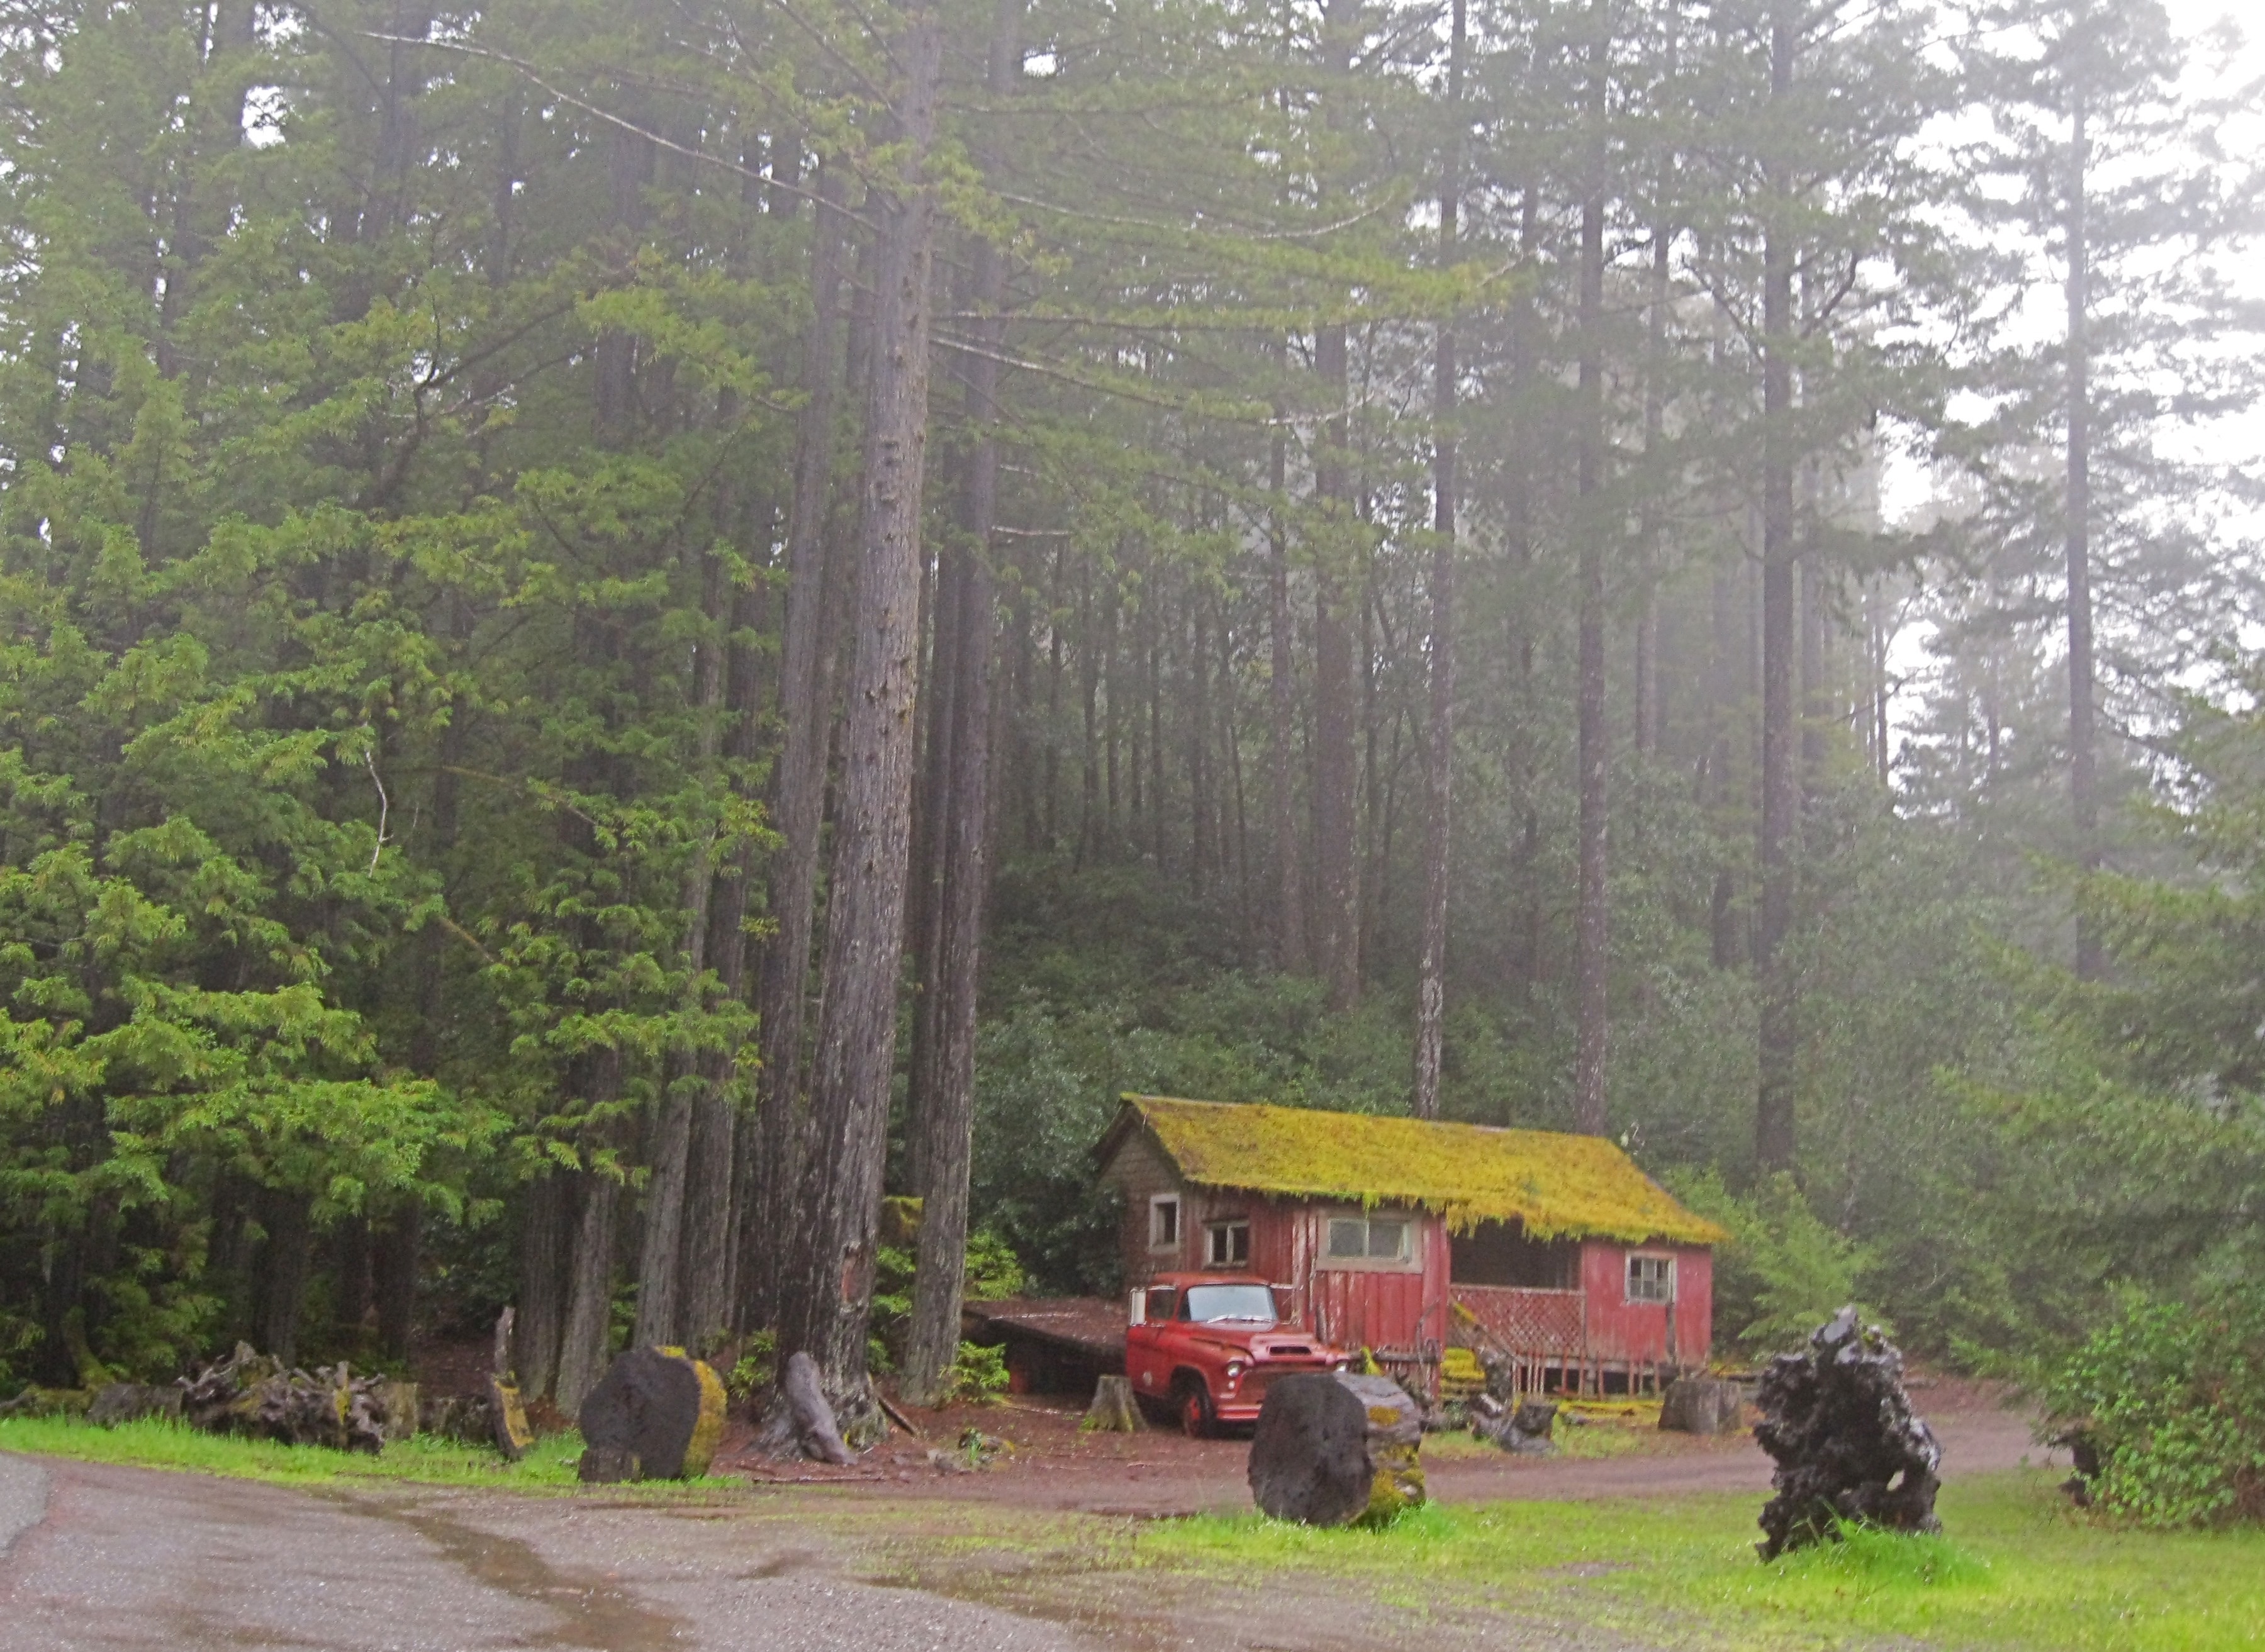
tree, forest, jungle, woodland, habitat, ecosystem, rural area, natural environment